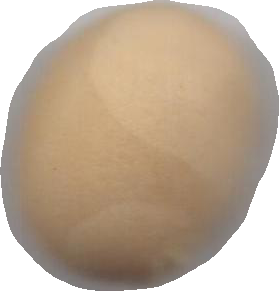
Variety: Dega